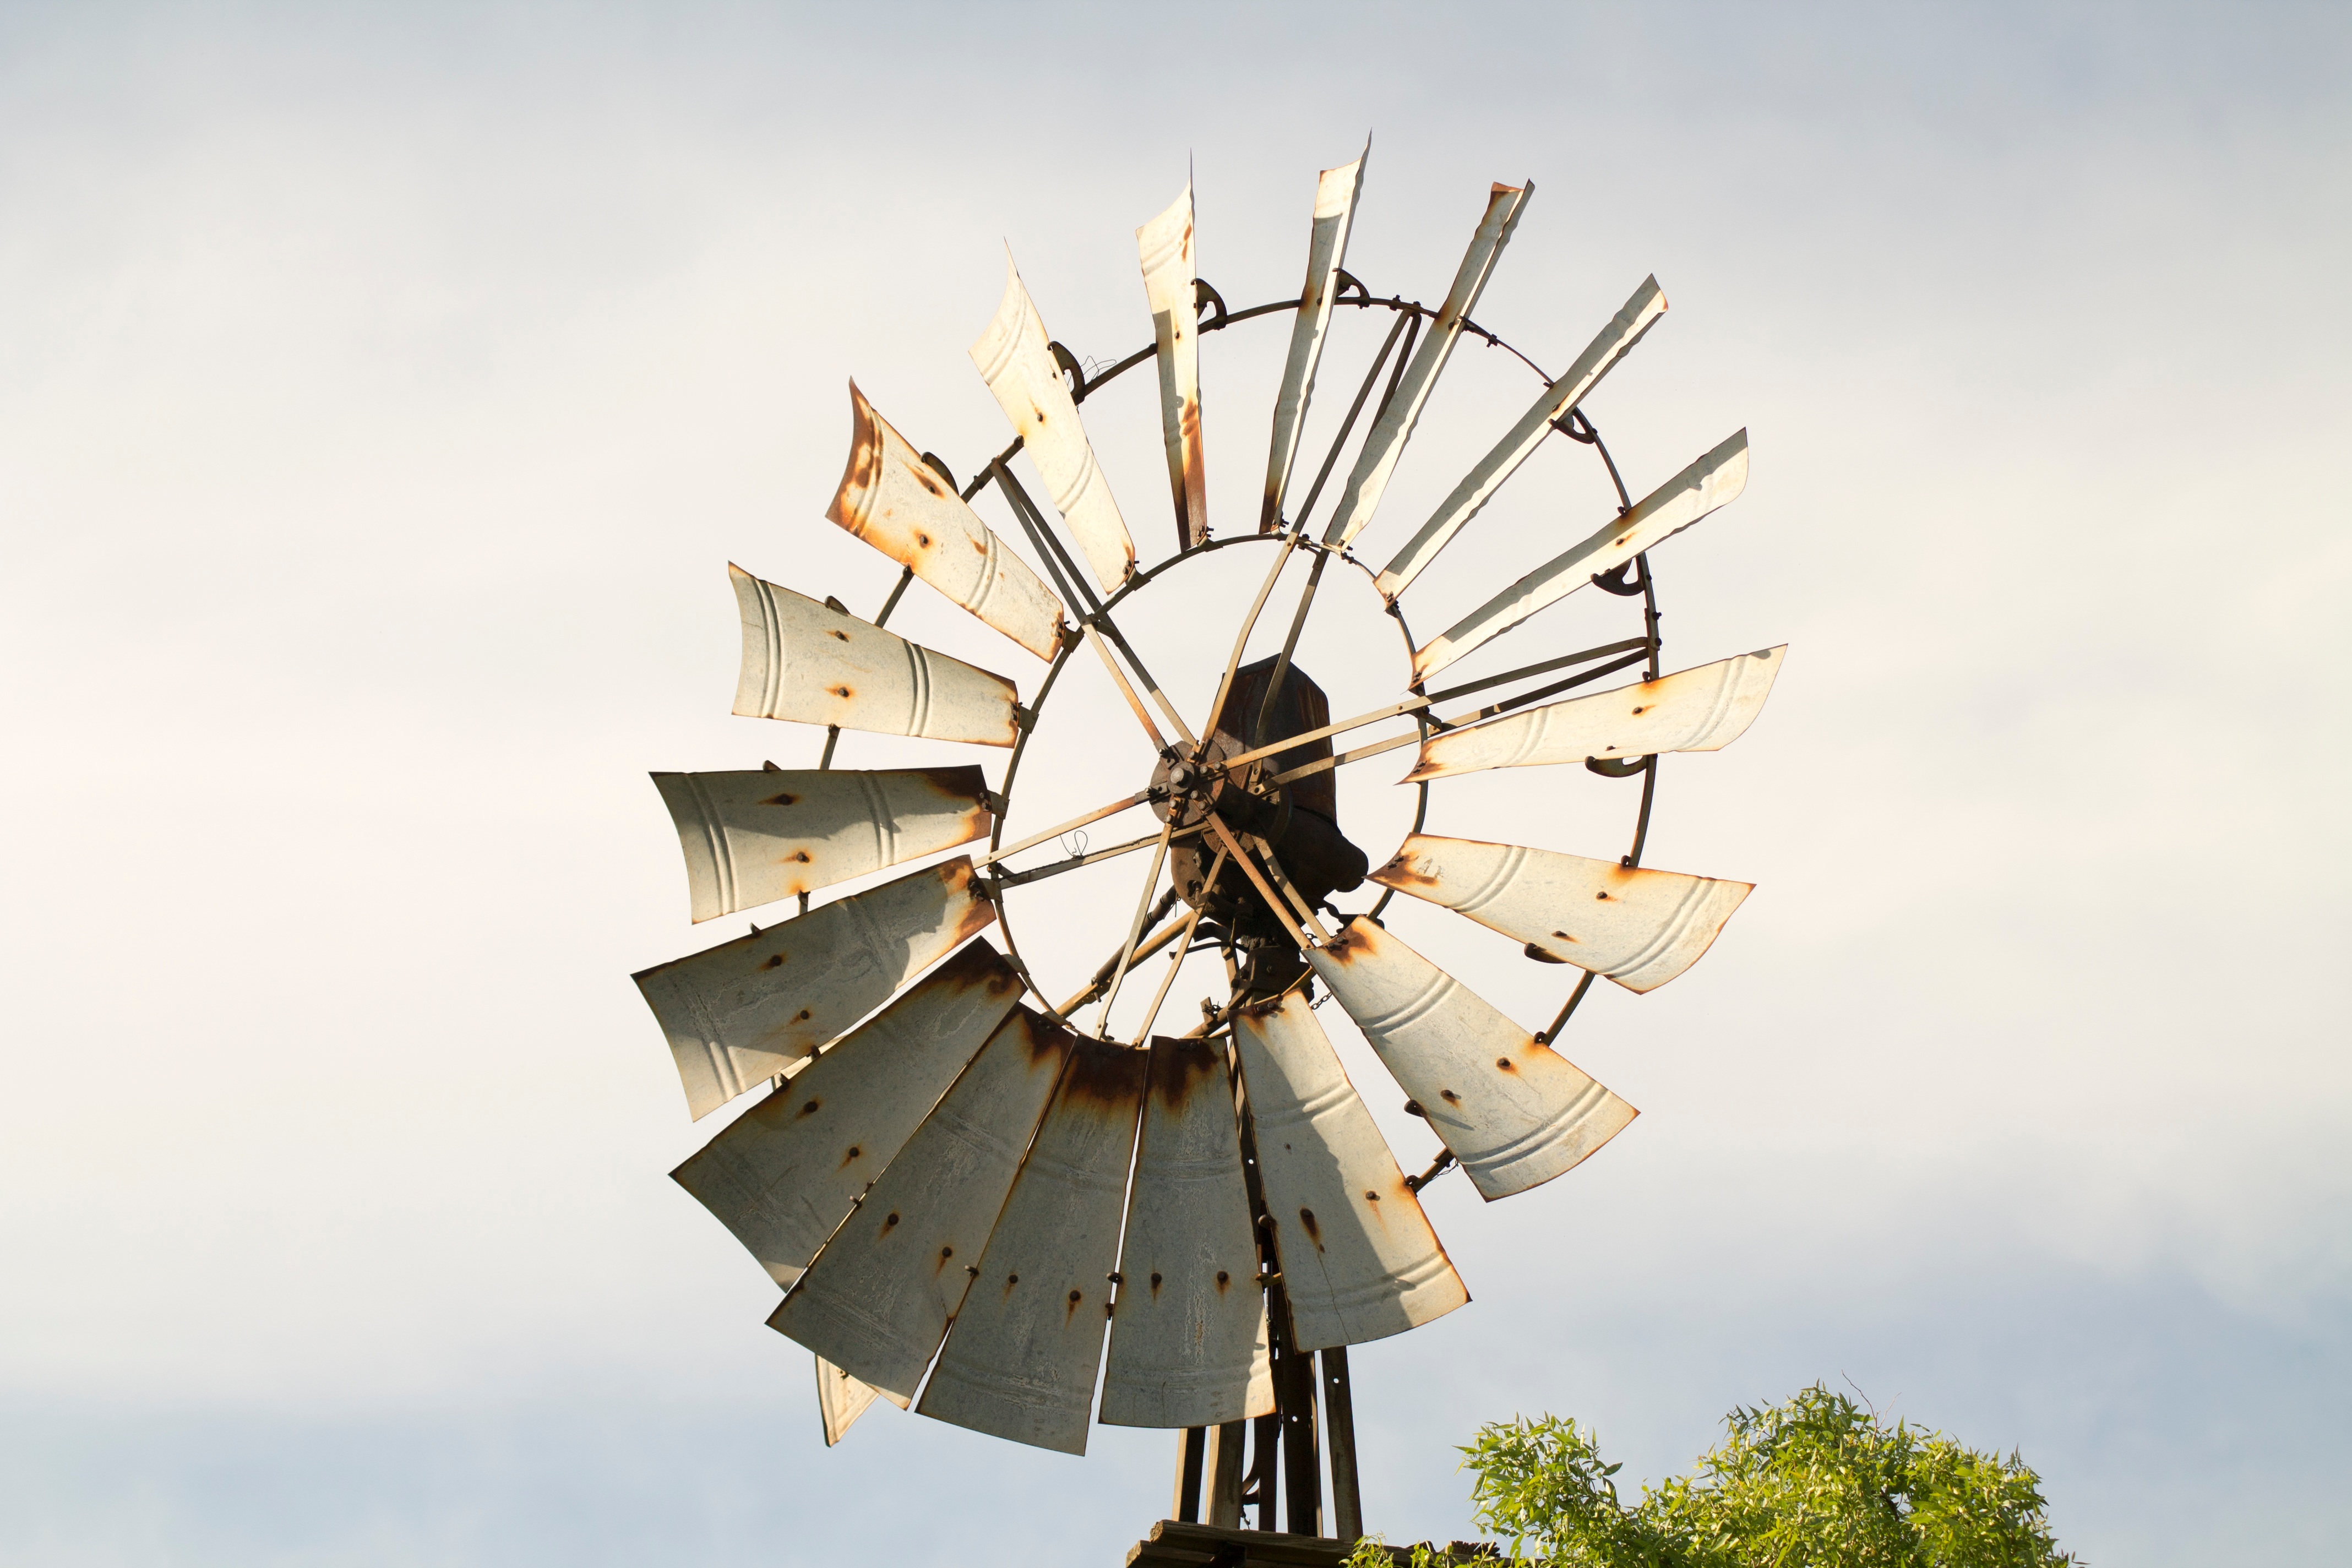
windmill, wind, symmetry